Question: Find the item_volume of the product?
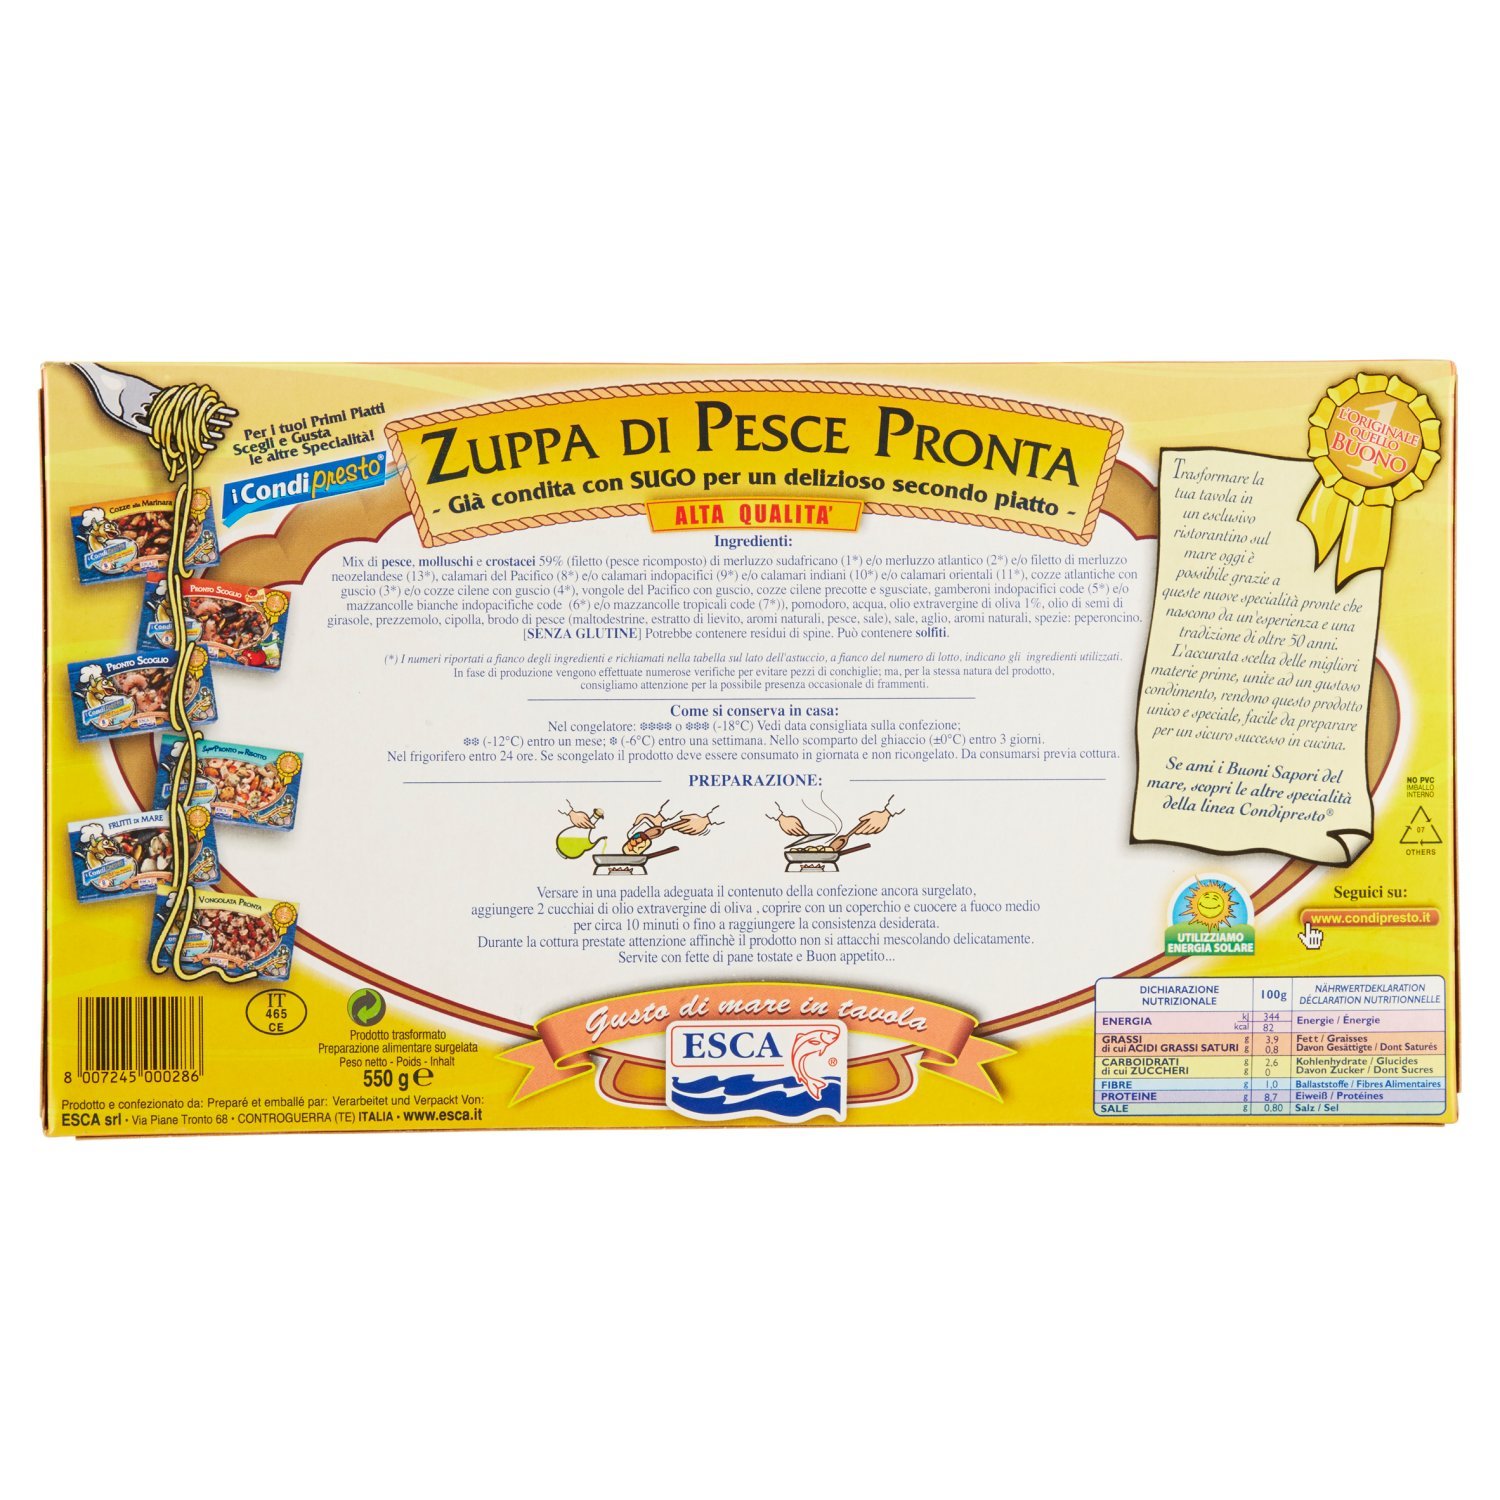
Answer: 50.0 litre